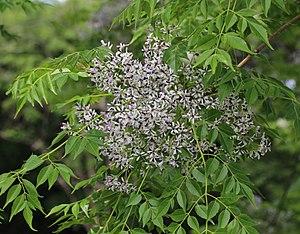
Melia azedarach, le Margousier à feuilles de Frêne, Lilas de Perse, Lilas des Indes ou encore Mélia faux Neem, est une espèce d'arbres à feuillage caduc de la famille des Meliaceae, originaire d'Inde, du sud de la Chine et d'Australie.